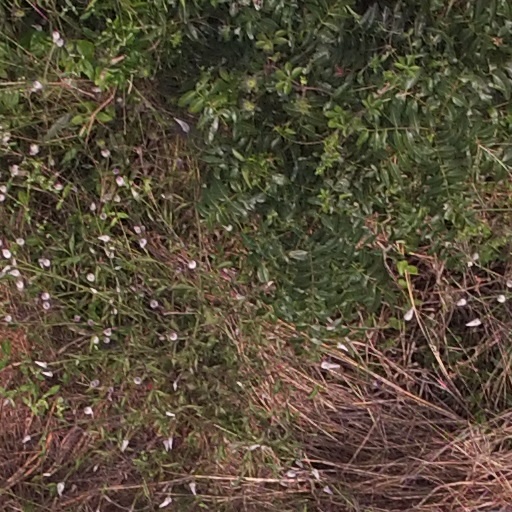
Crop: maize; corn